Nutty, Naughty Chateau

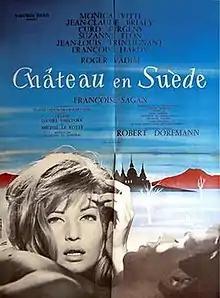

Nutty, Naughty Chateau is a 1963 French-Italian comedy film directed by Roger Vadim starring Monica Vitti.